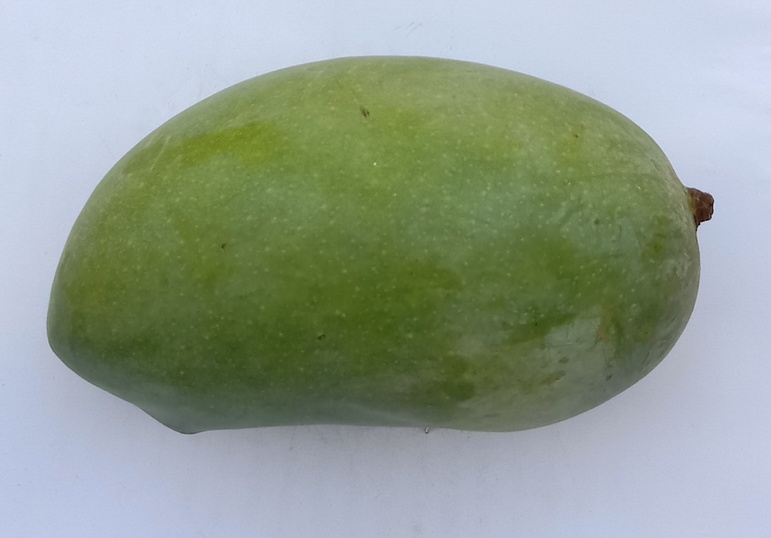
Mango variety: Chaunsa (Black)